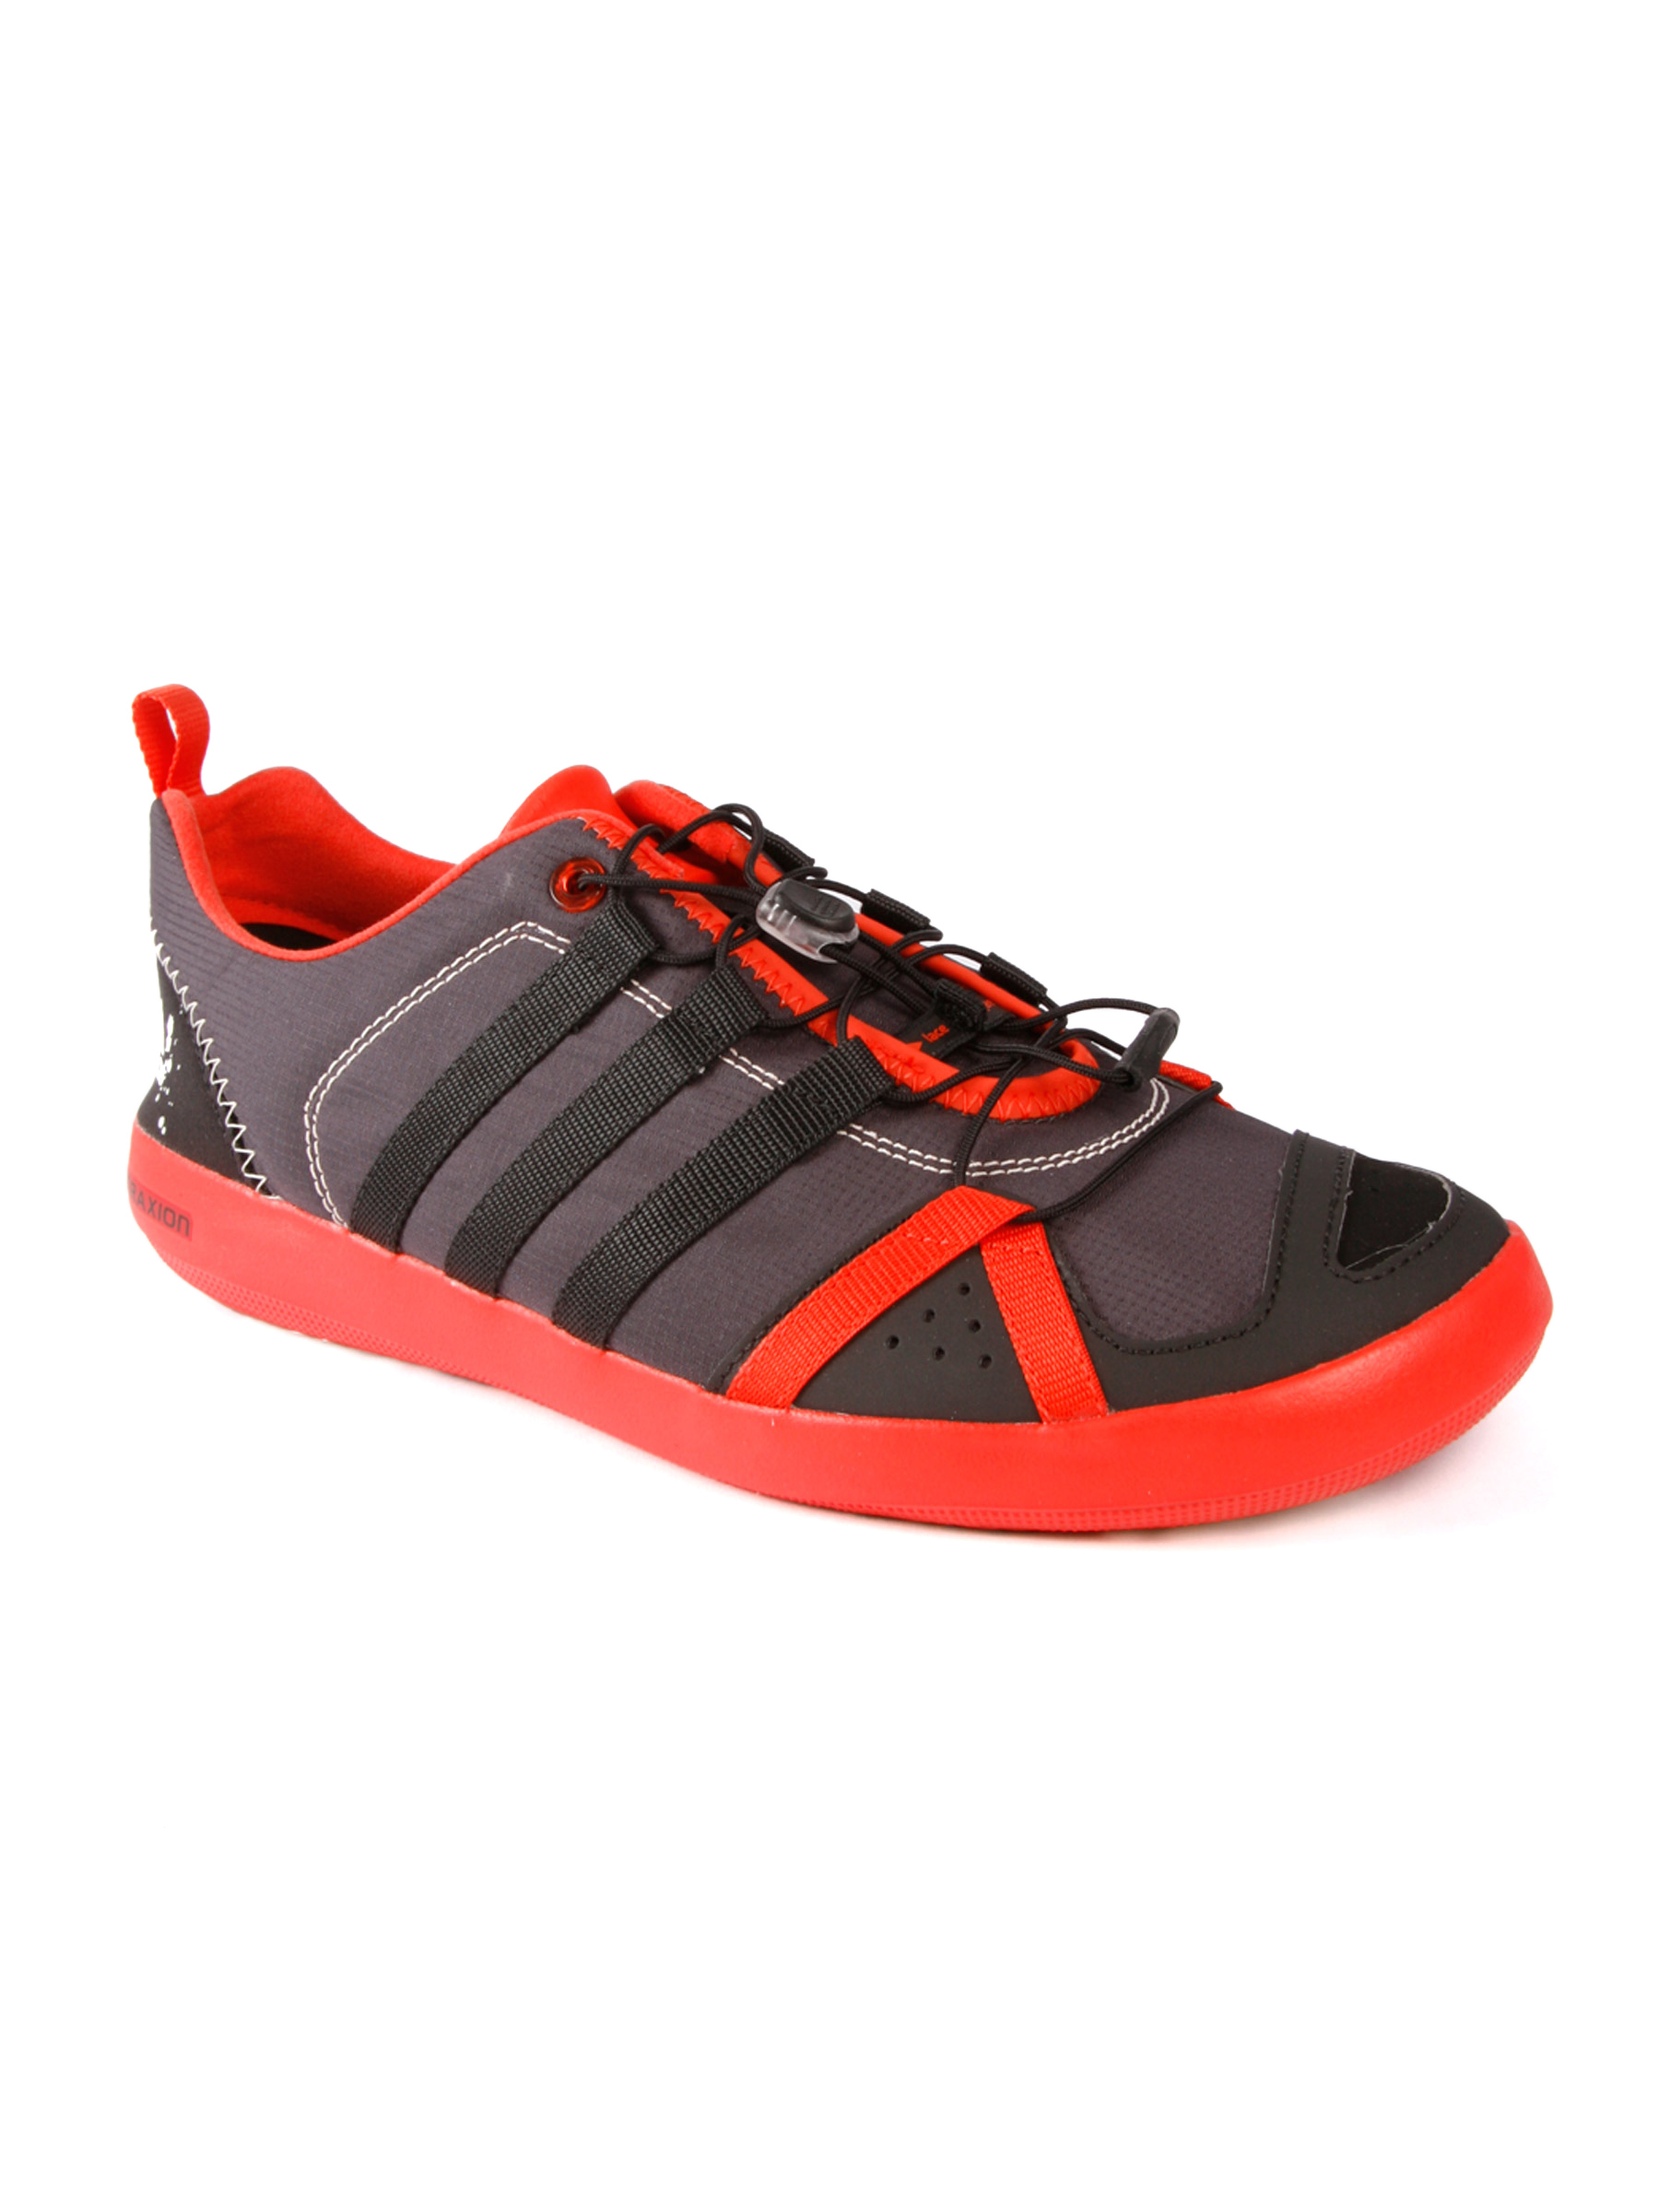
ADIDAS Men Speed Boat Grey Sports Shoes
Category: Footwear / Shoes / Sports Shoes
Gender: Men
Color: Grey
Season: Fall 2011
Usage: Sports